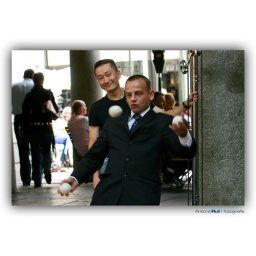
Artist in a performance with three balls and a oriental person as volunteer in Covent Garden, London